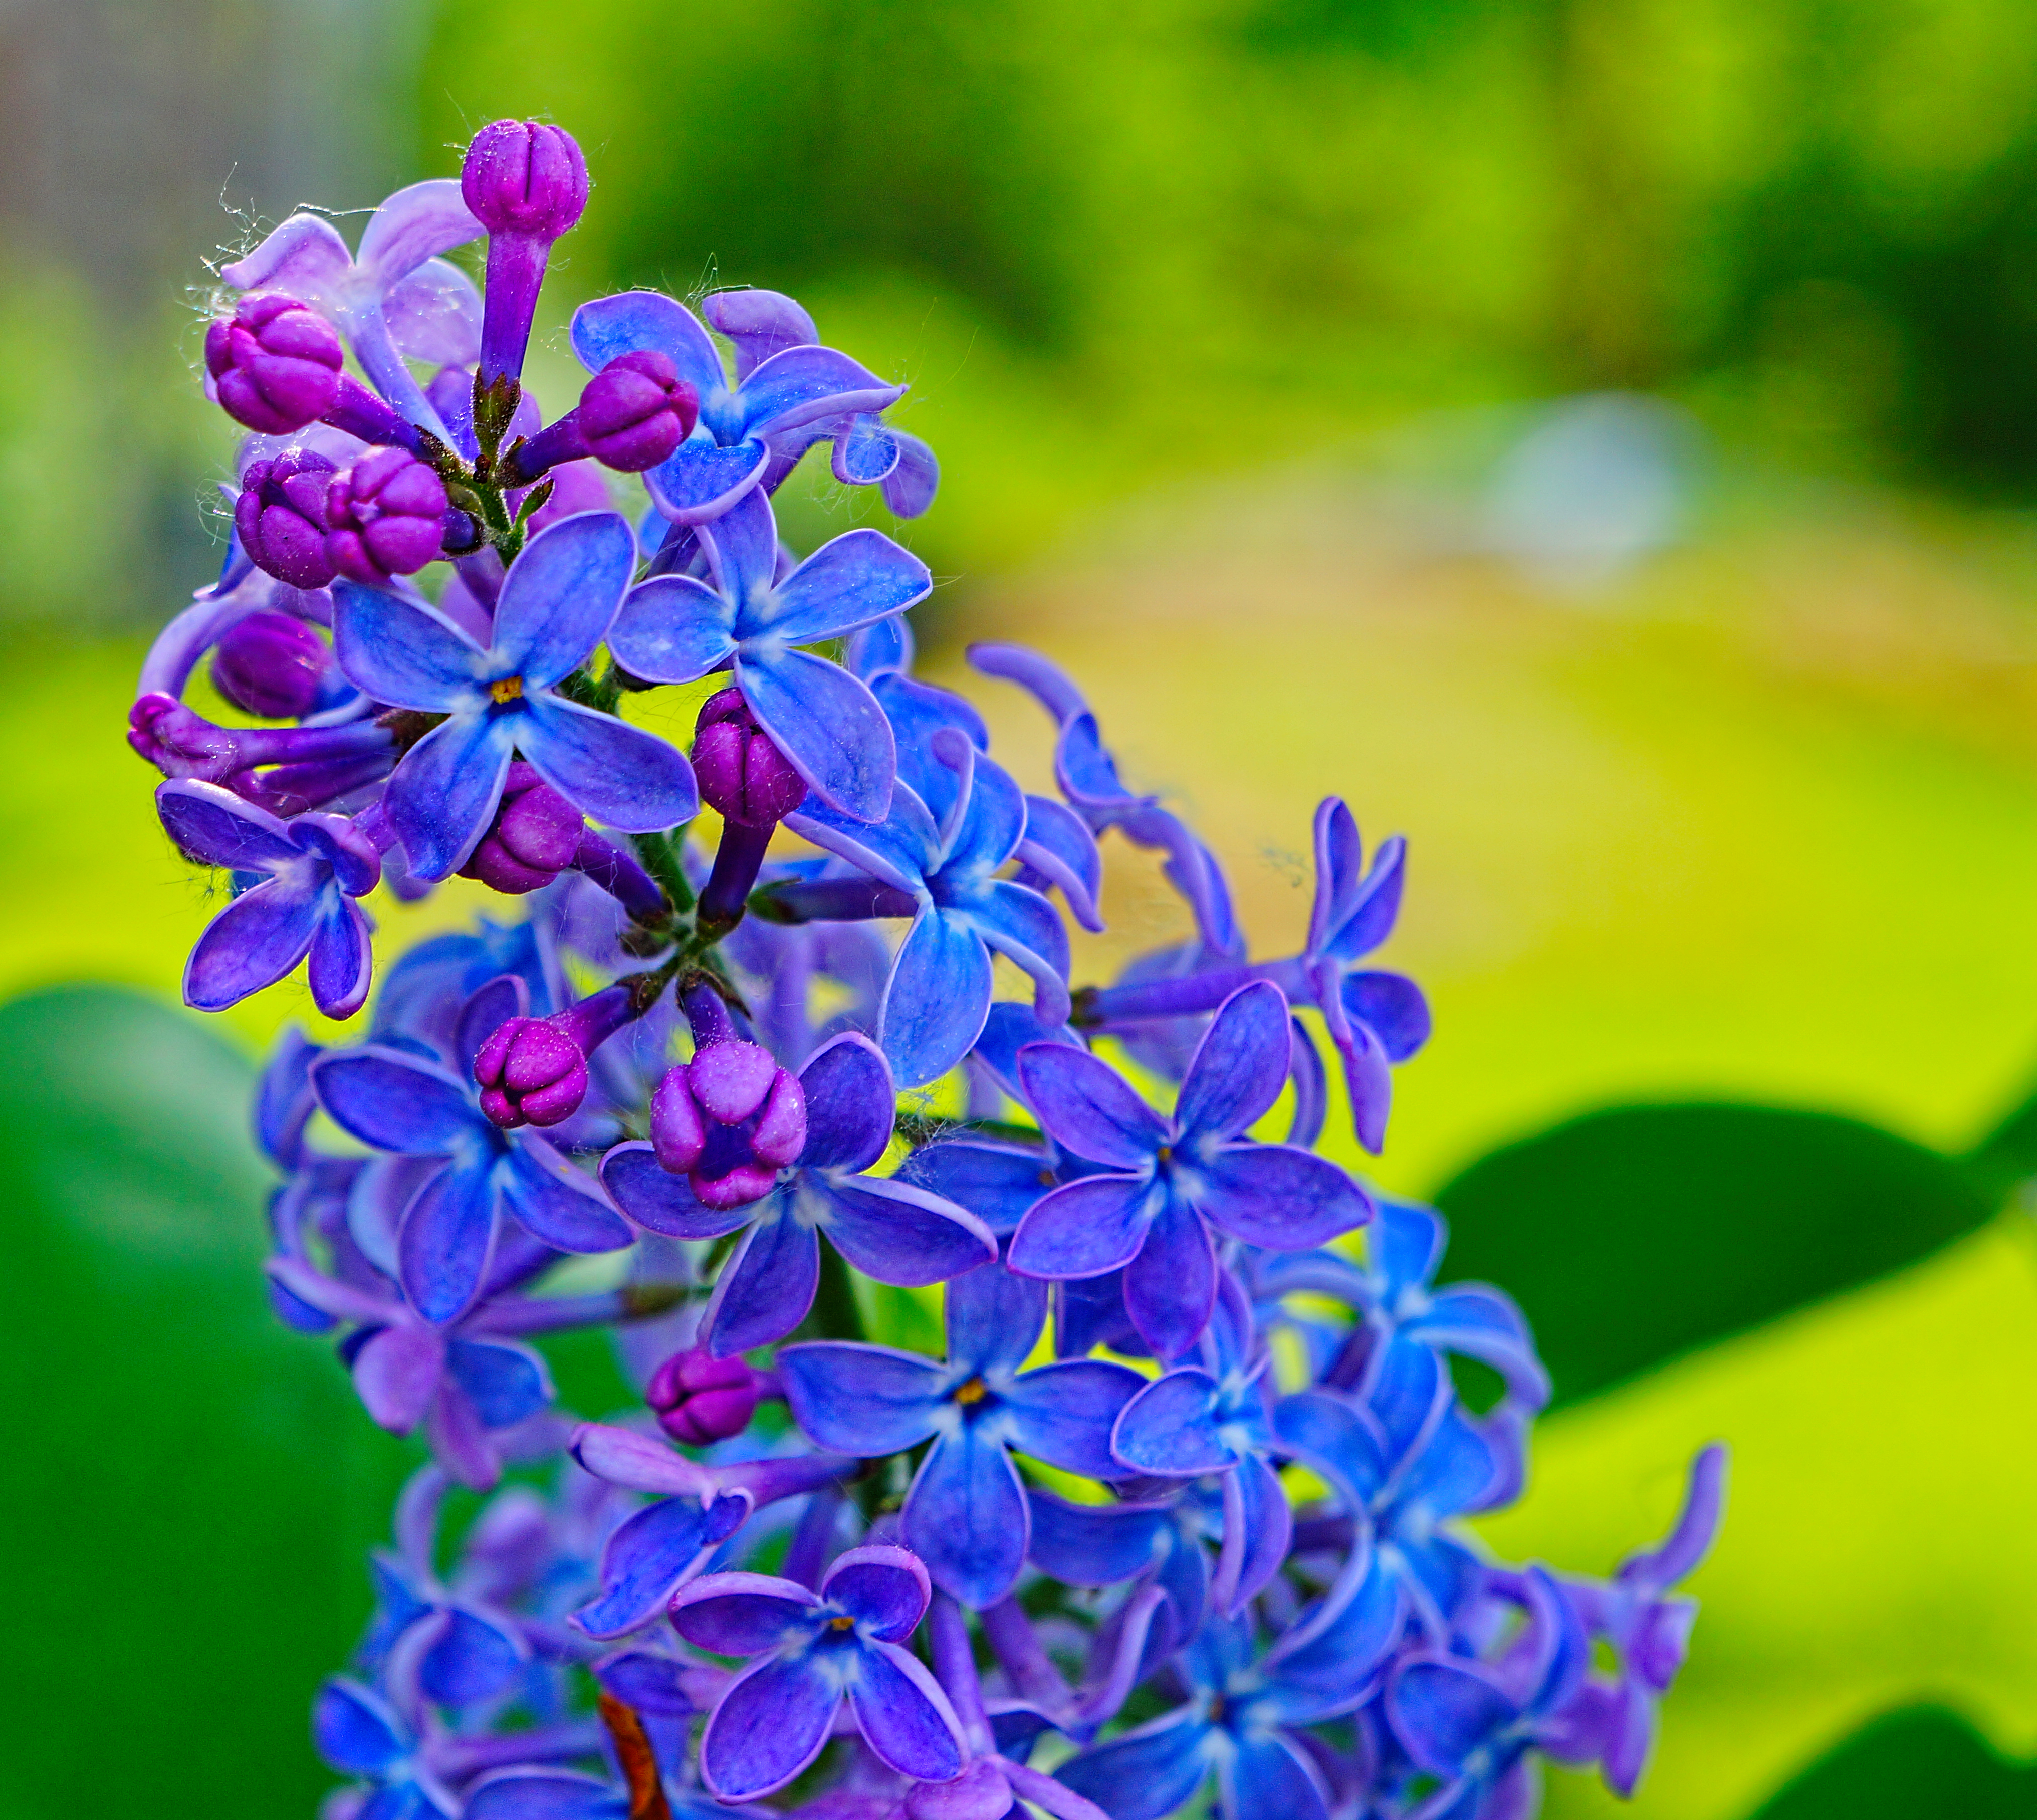
nature, blossom, plant, flower, purple, petal, botany, blue, flora, wildflower, sony, finland, helsinki, lilac, alpha, 3000, lupin, ilce, ilce3000, 3000k, ilce3000k, macro photography, flowering plant, land plant